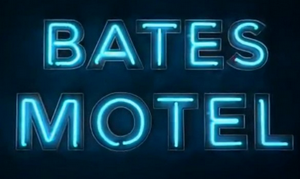
Logo de la série télévisée Bates Motel
Bates Motel ou Motel Bates au Québec, est une série télévisée américaine en cinquante épisodes de 45 minutes créée par Carlton Cuse, Kerry Ehrin et Anthony Cipriano, et diffusée entre le 18 mars 2013 et le 24 avril 2017 sur la chaîne A&E.
Cet article présente la liste des épisodes de la série télévisée américaine Bates Motel.